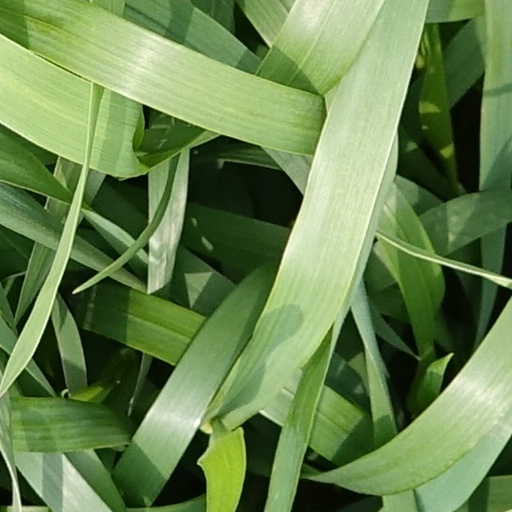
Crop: wheat